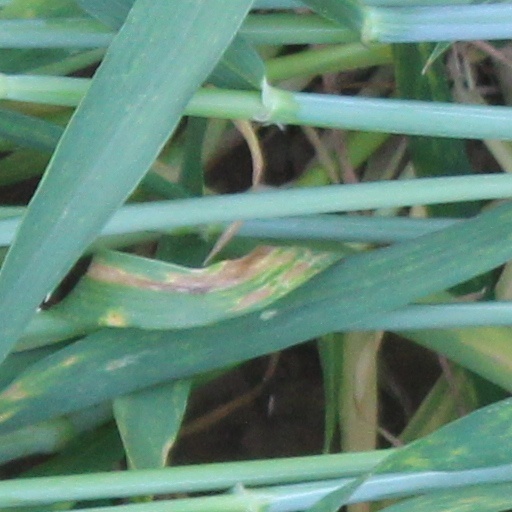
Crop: wheat